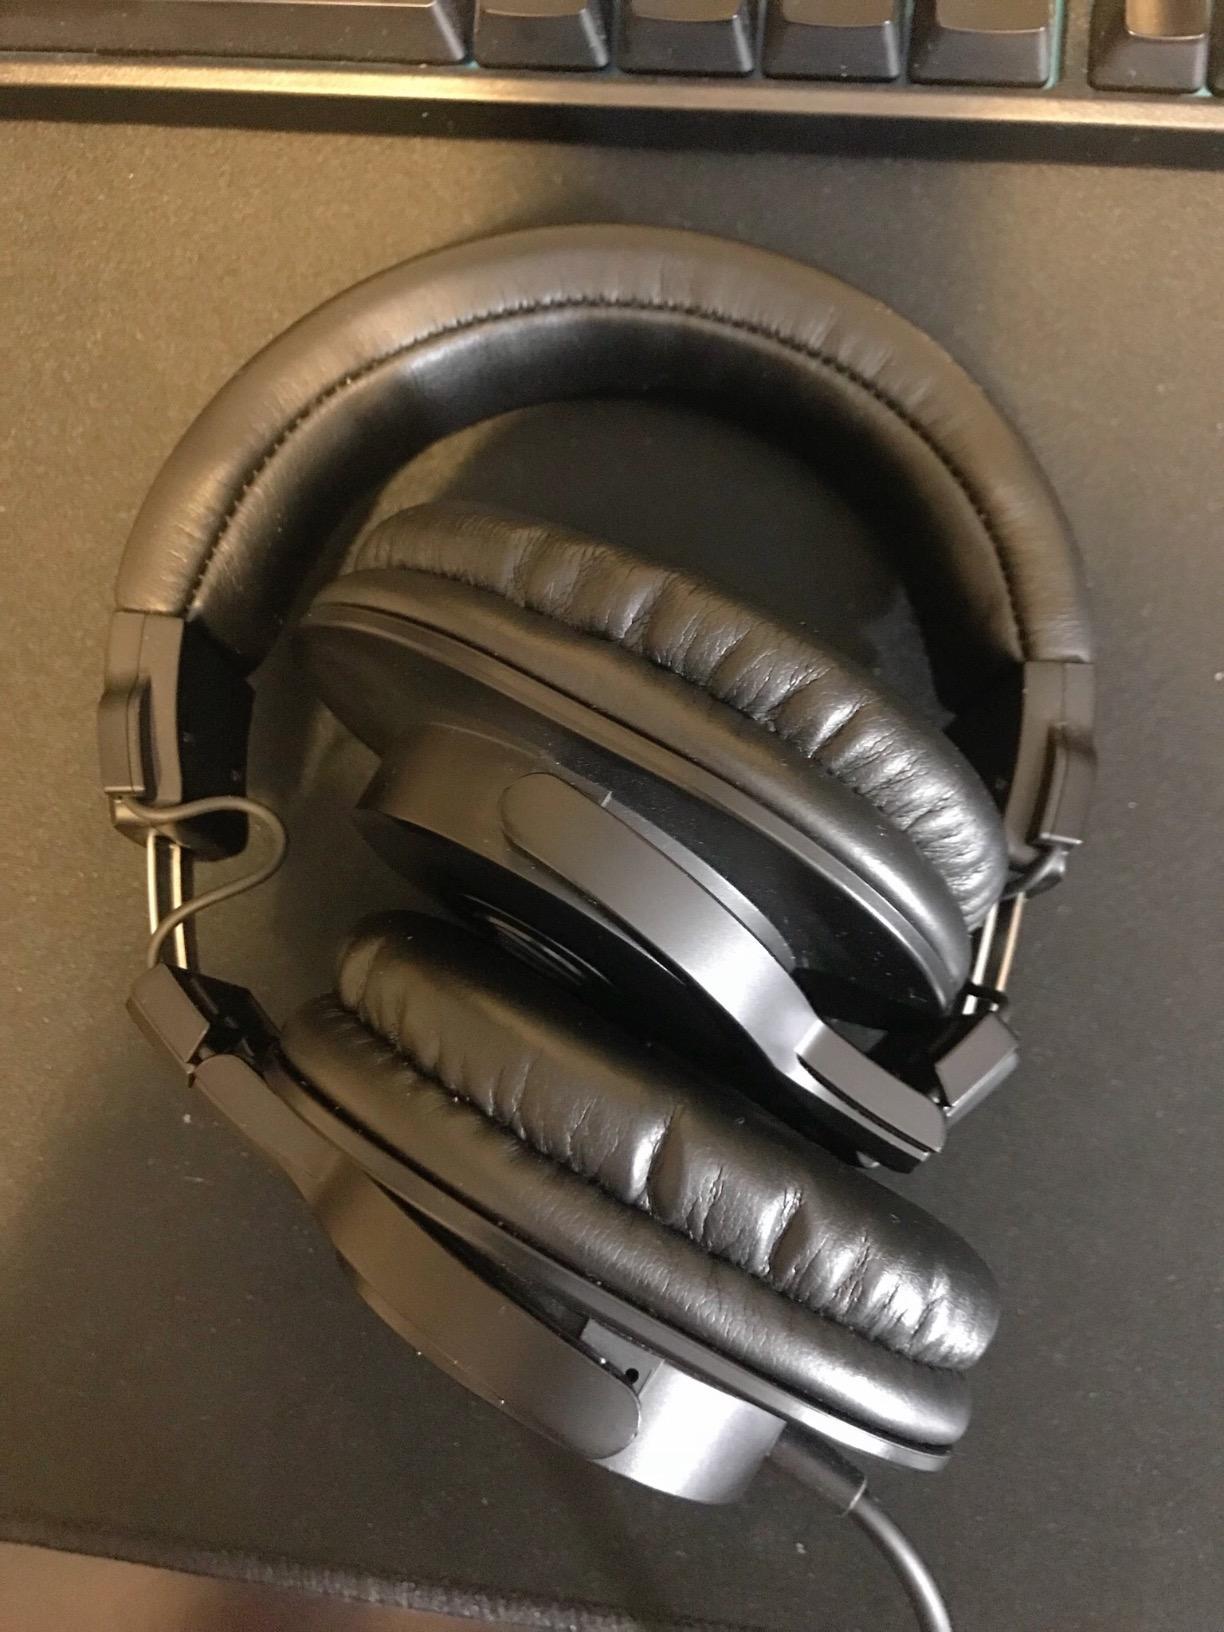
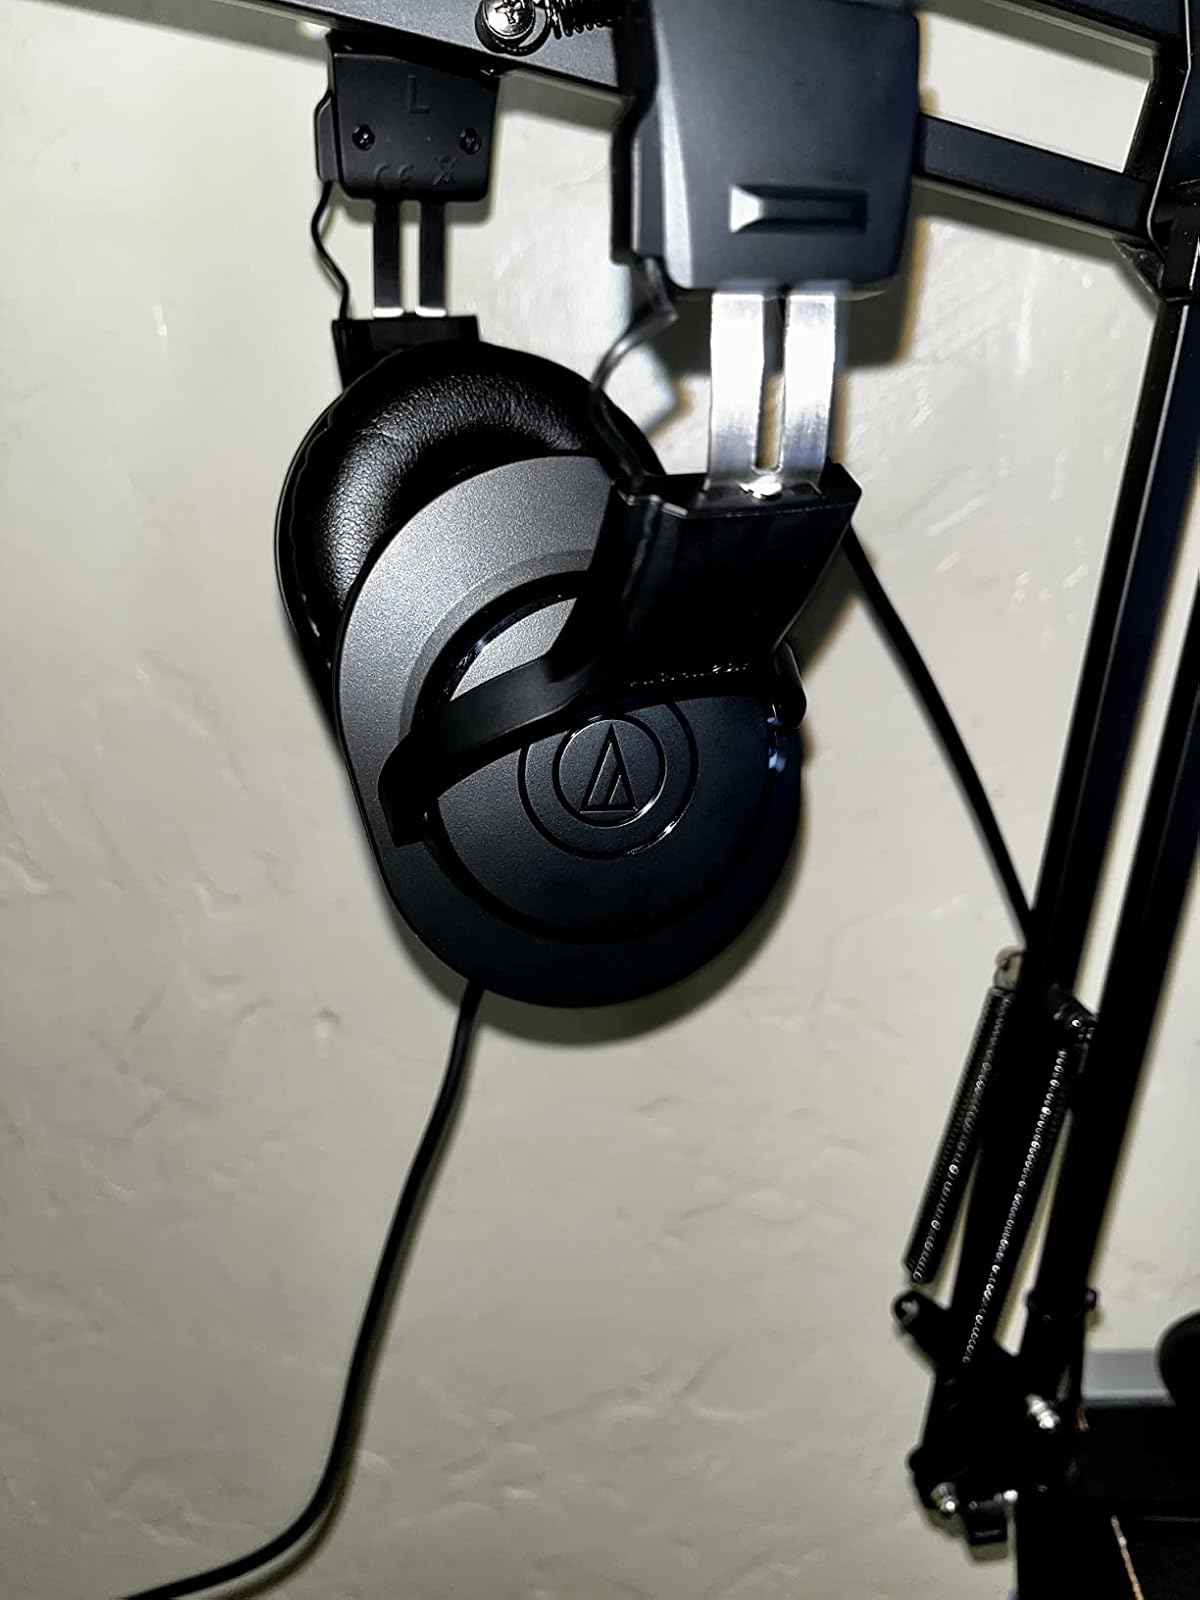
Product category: headphones
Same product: no